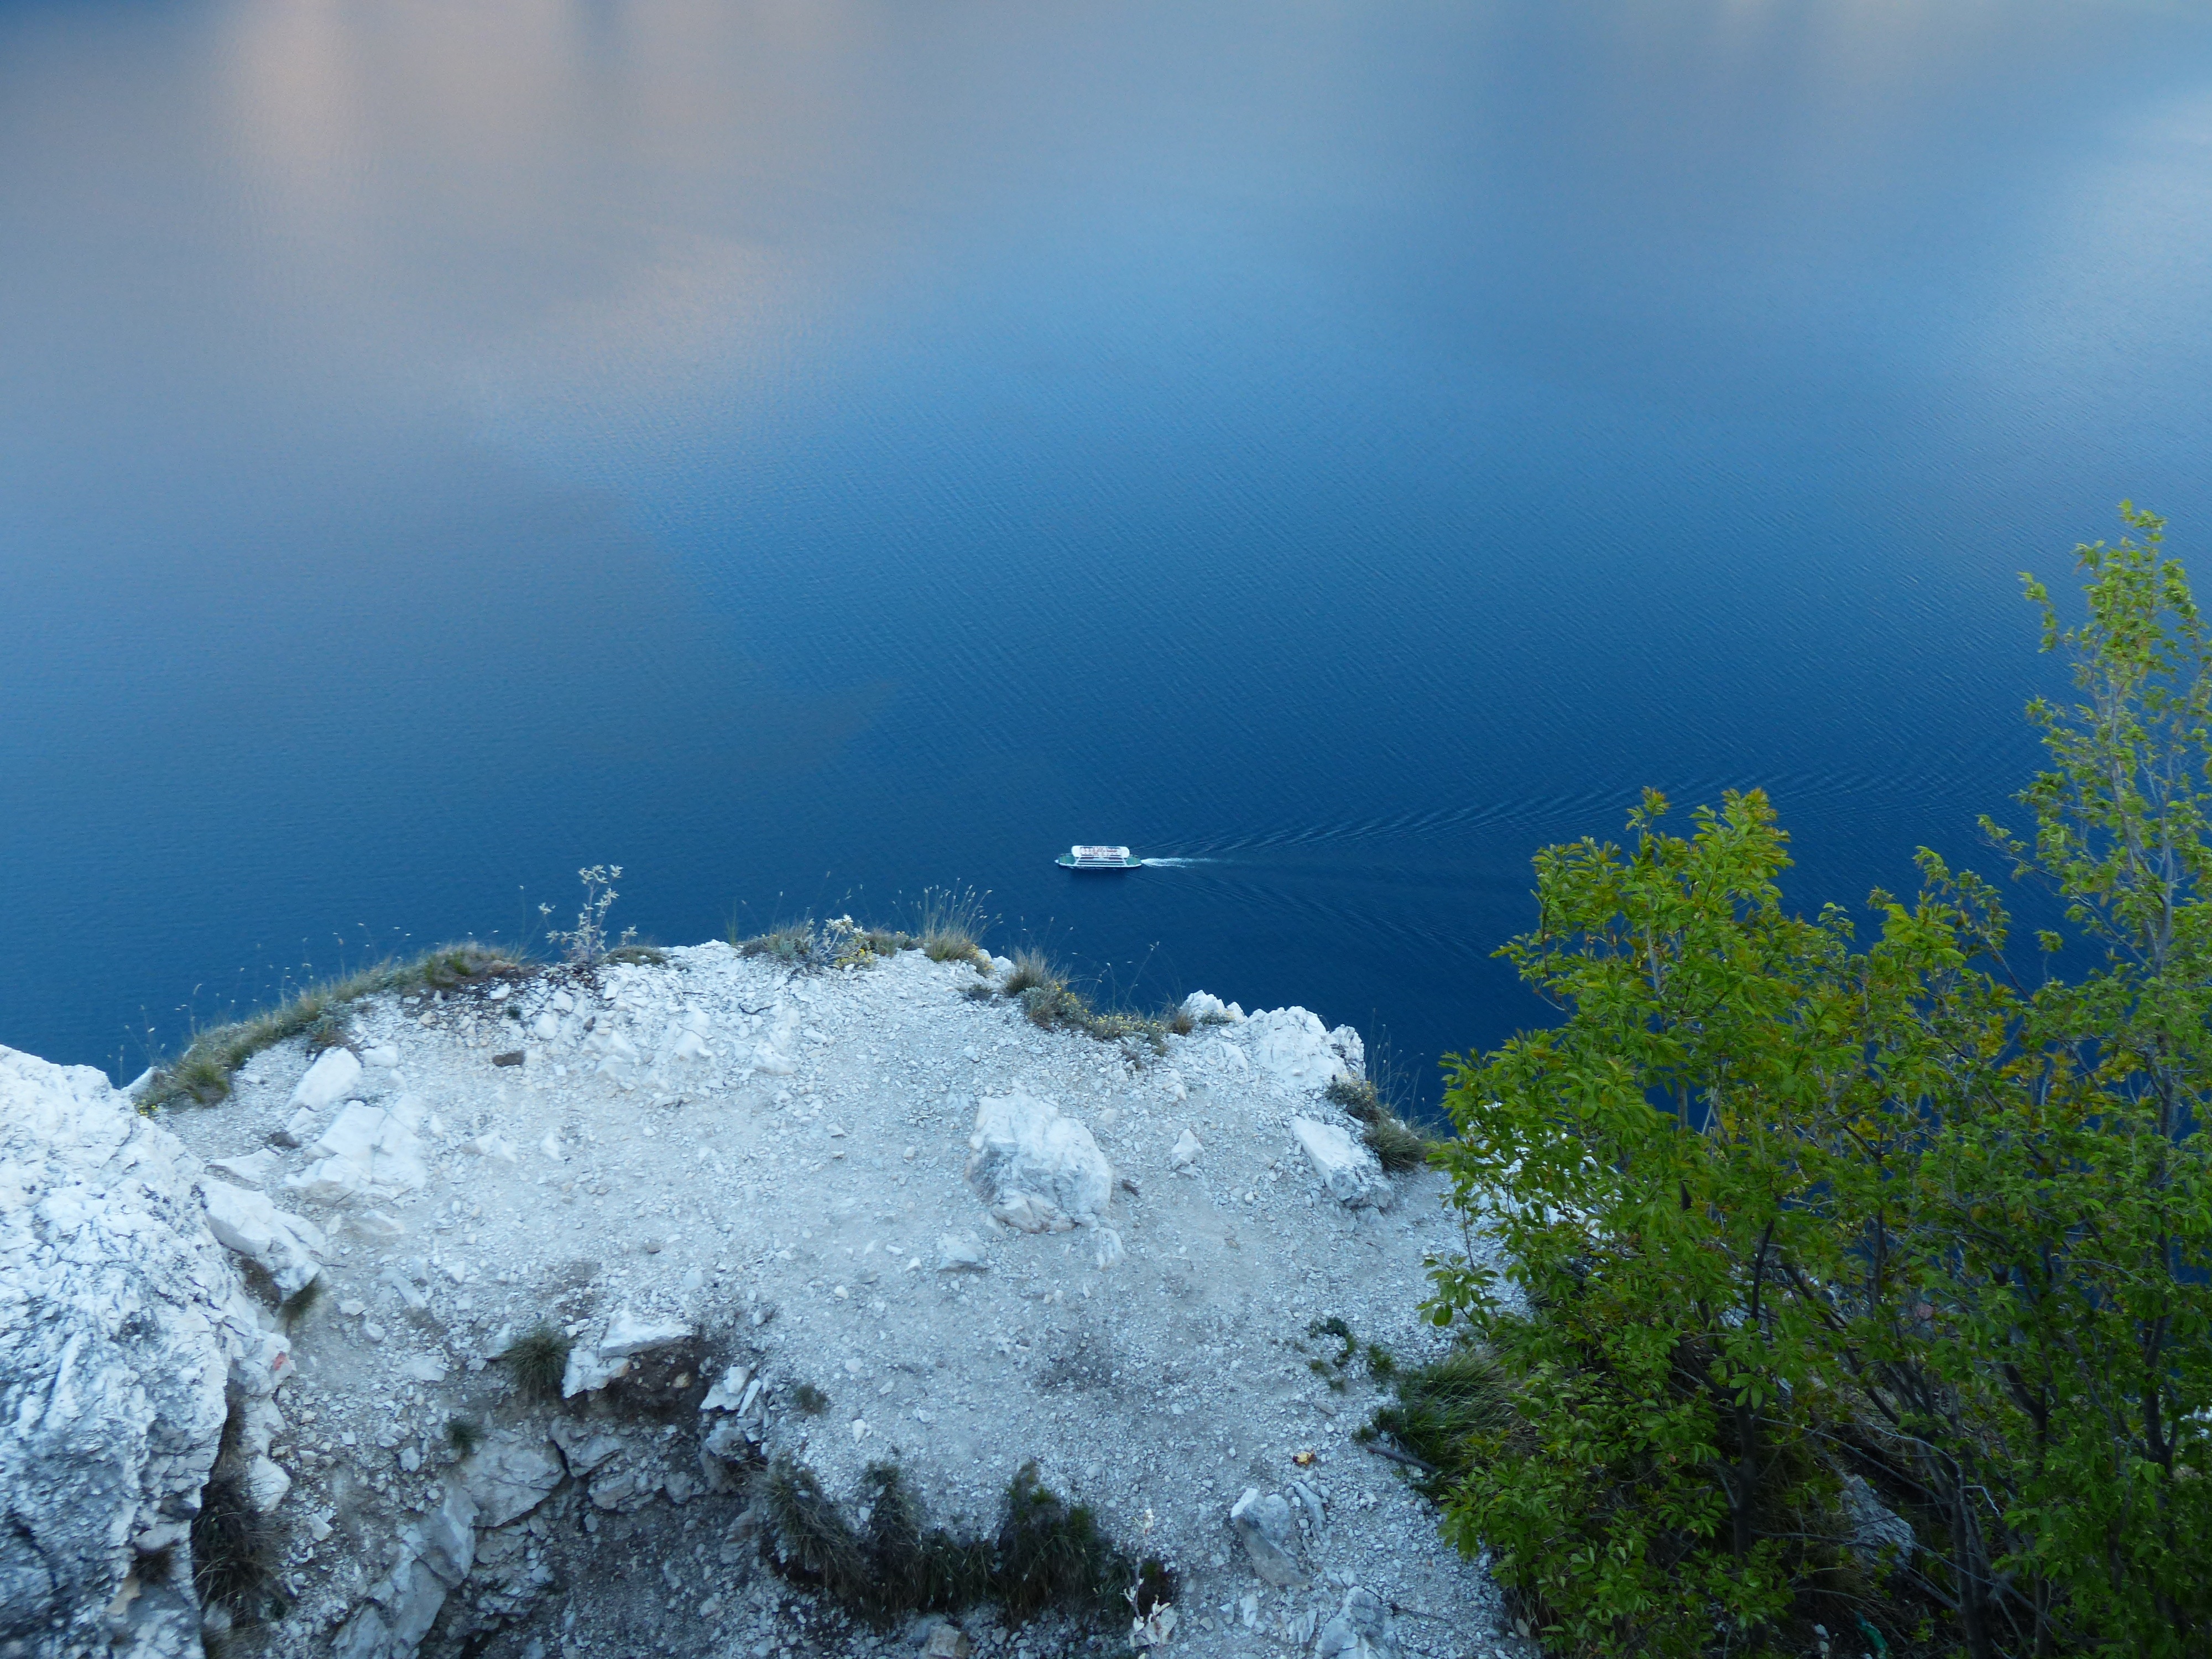
sea, coast, water, nature, ocean, mountain, snow, cloud, sky, sunlight, wave, lake, mountain range, ship, reflection, weather, from above, garda, ferry, viewpoint, atmospheric phenomenon, bocca larici